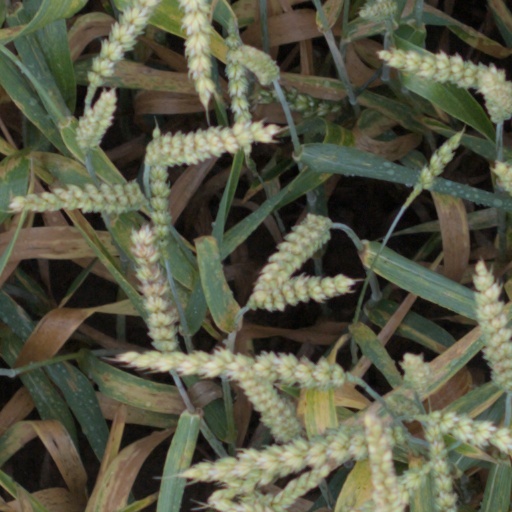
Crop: wheat